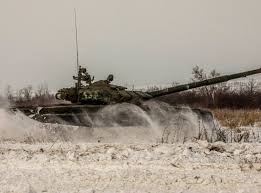
Label: BTR-80